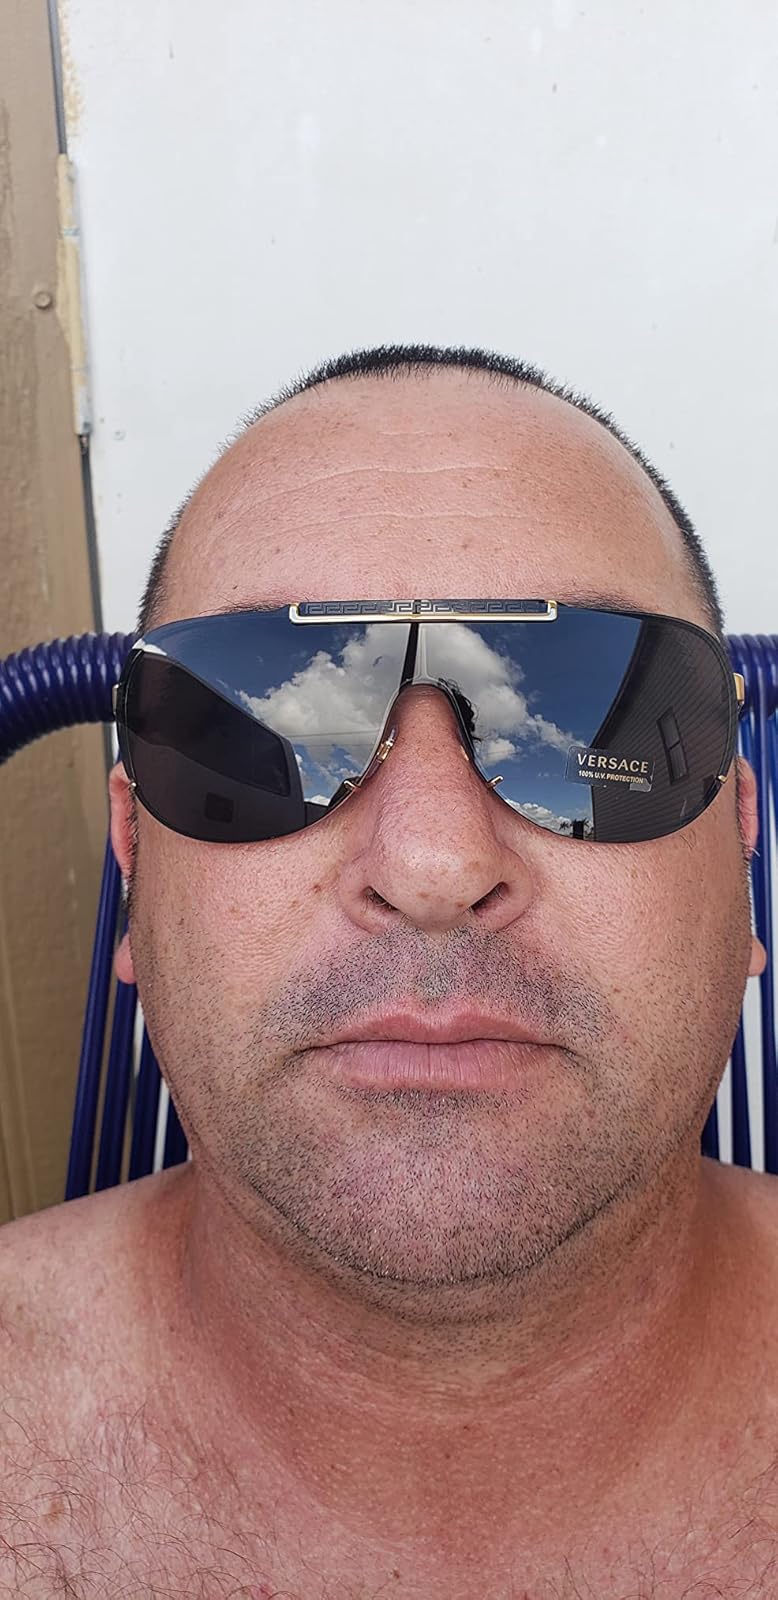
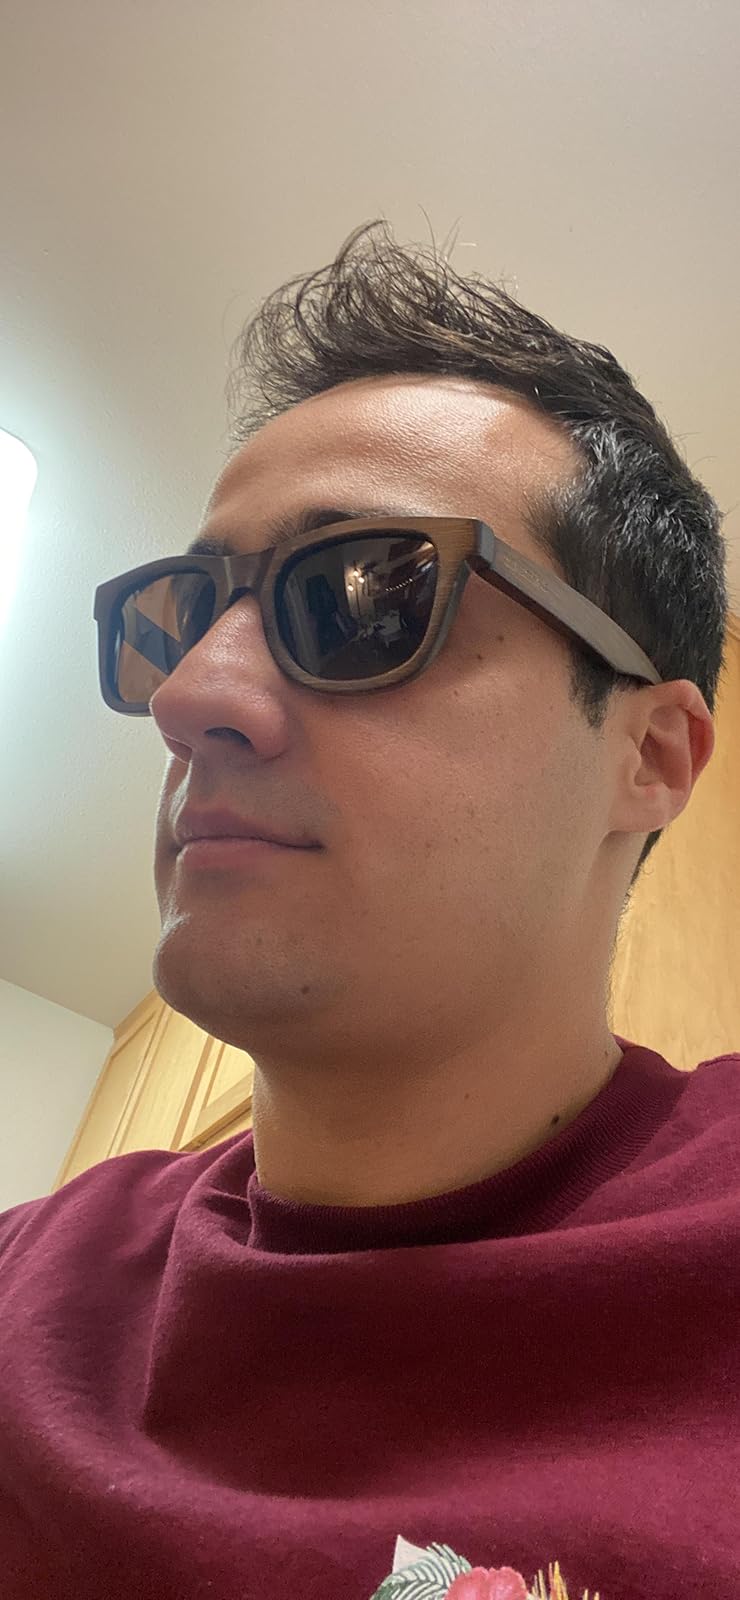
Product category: accessories_sunglasses
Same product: no